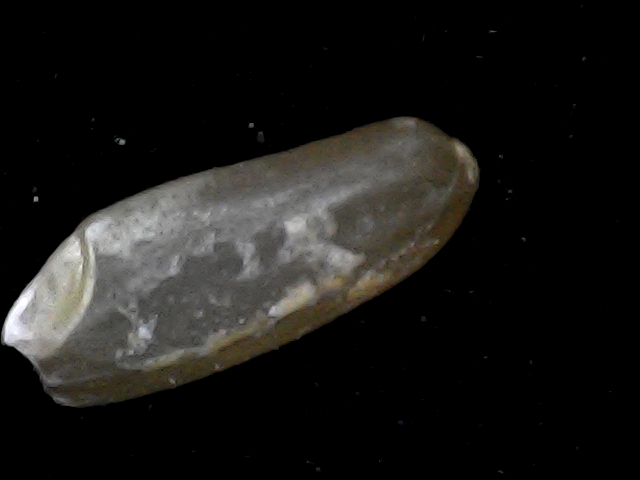
Rice variety: BD76